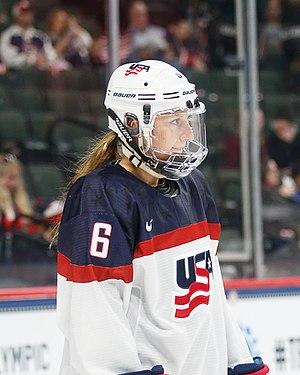
Kali Flanagan est une joueuse de hockey sur glace américaine évoluant dans la ligue universitaire en tant que défenseure. Elle a remporté une médaille d'or aux Jeux olympiques de Pyeongchang en 2018. Elle a également représenté les États-Unis dans un championnat du monde, remportant une médaille d'or.